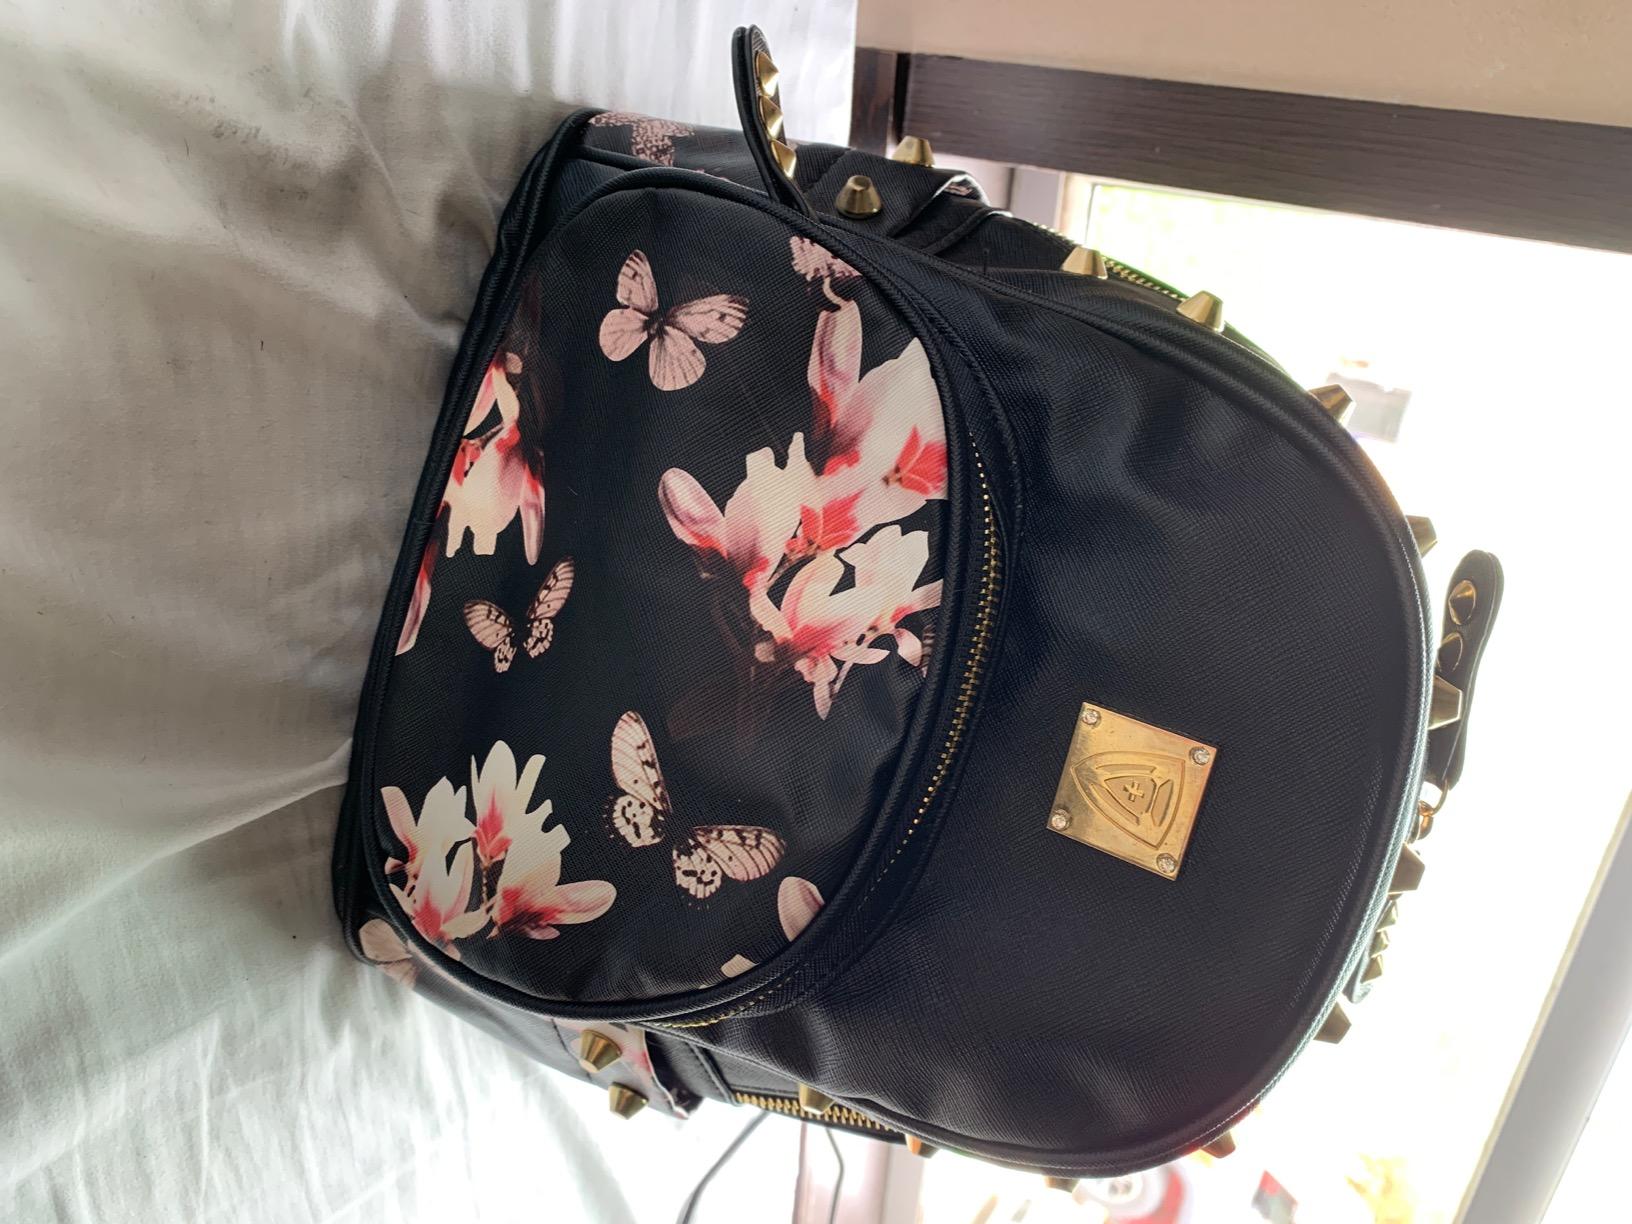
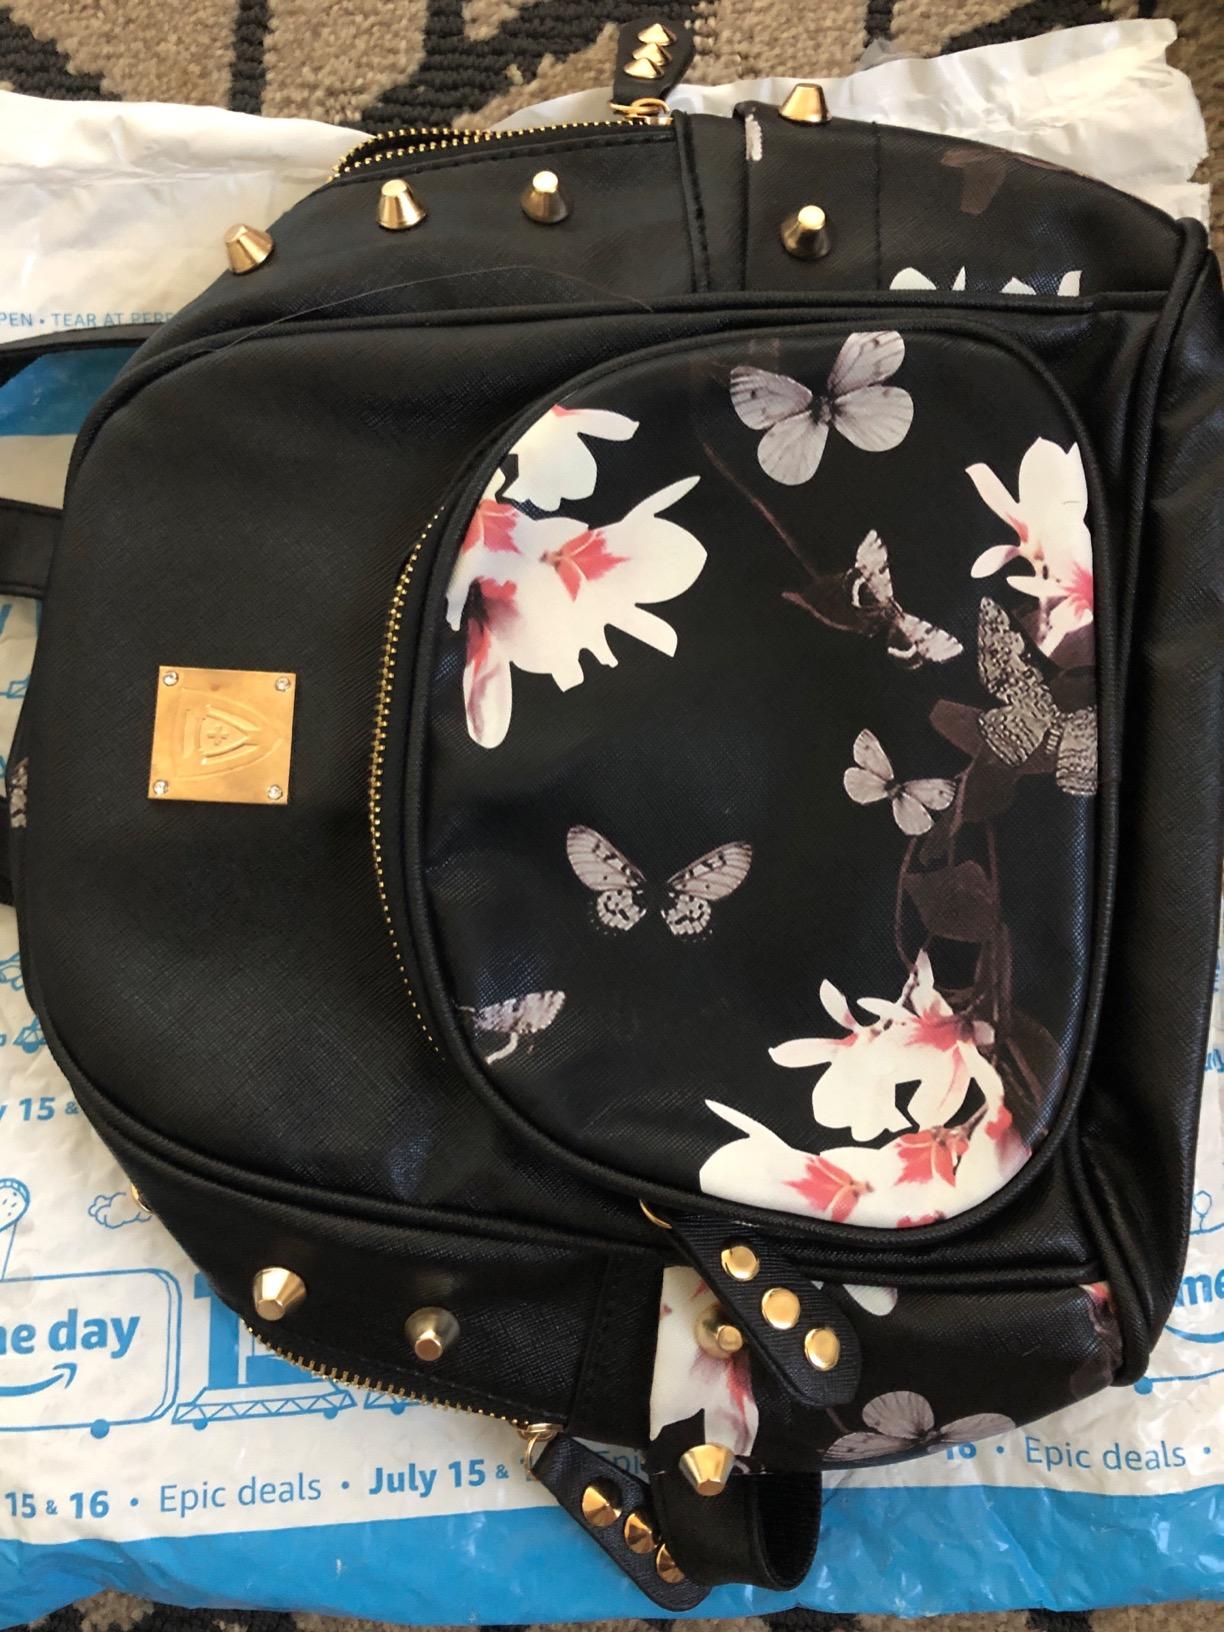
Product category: accessories_handbag
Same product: yes